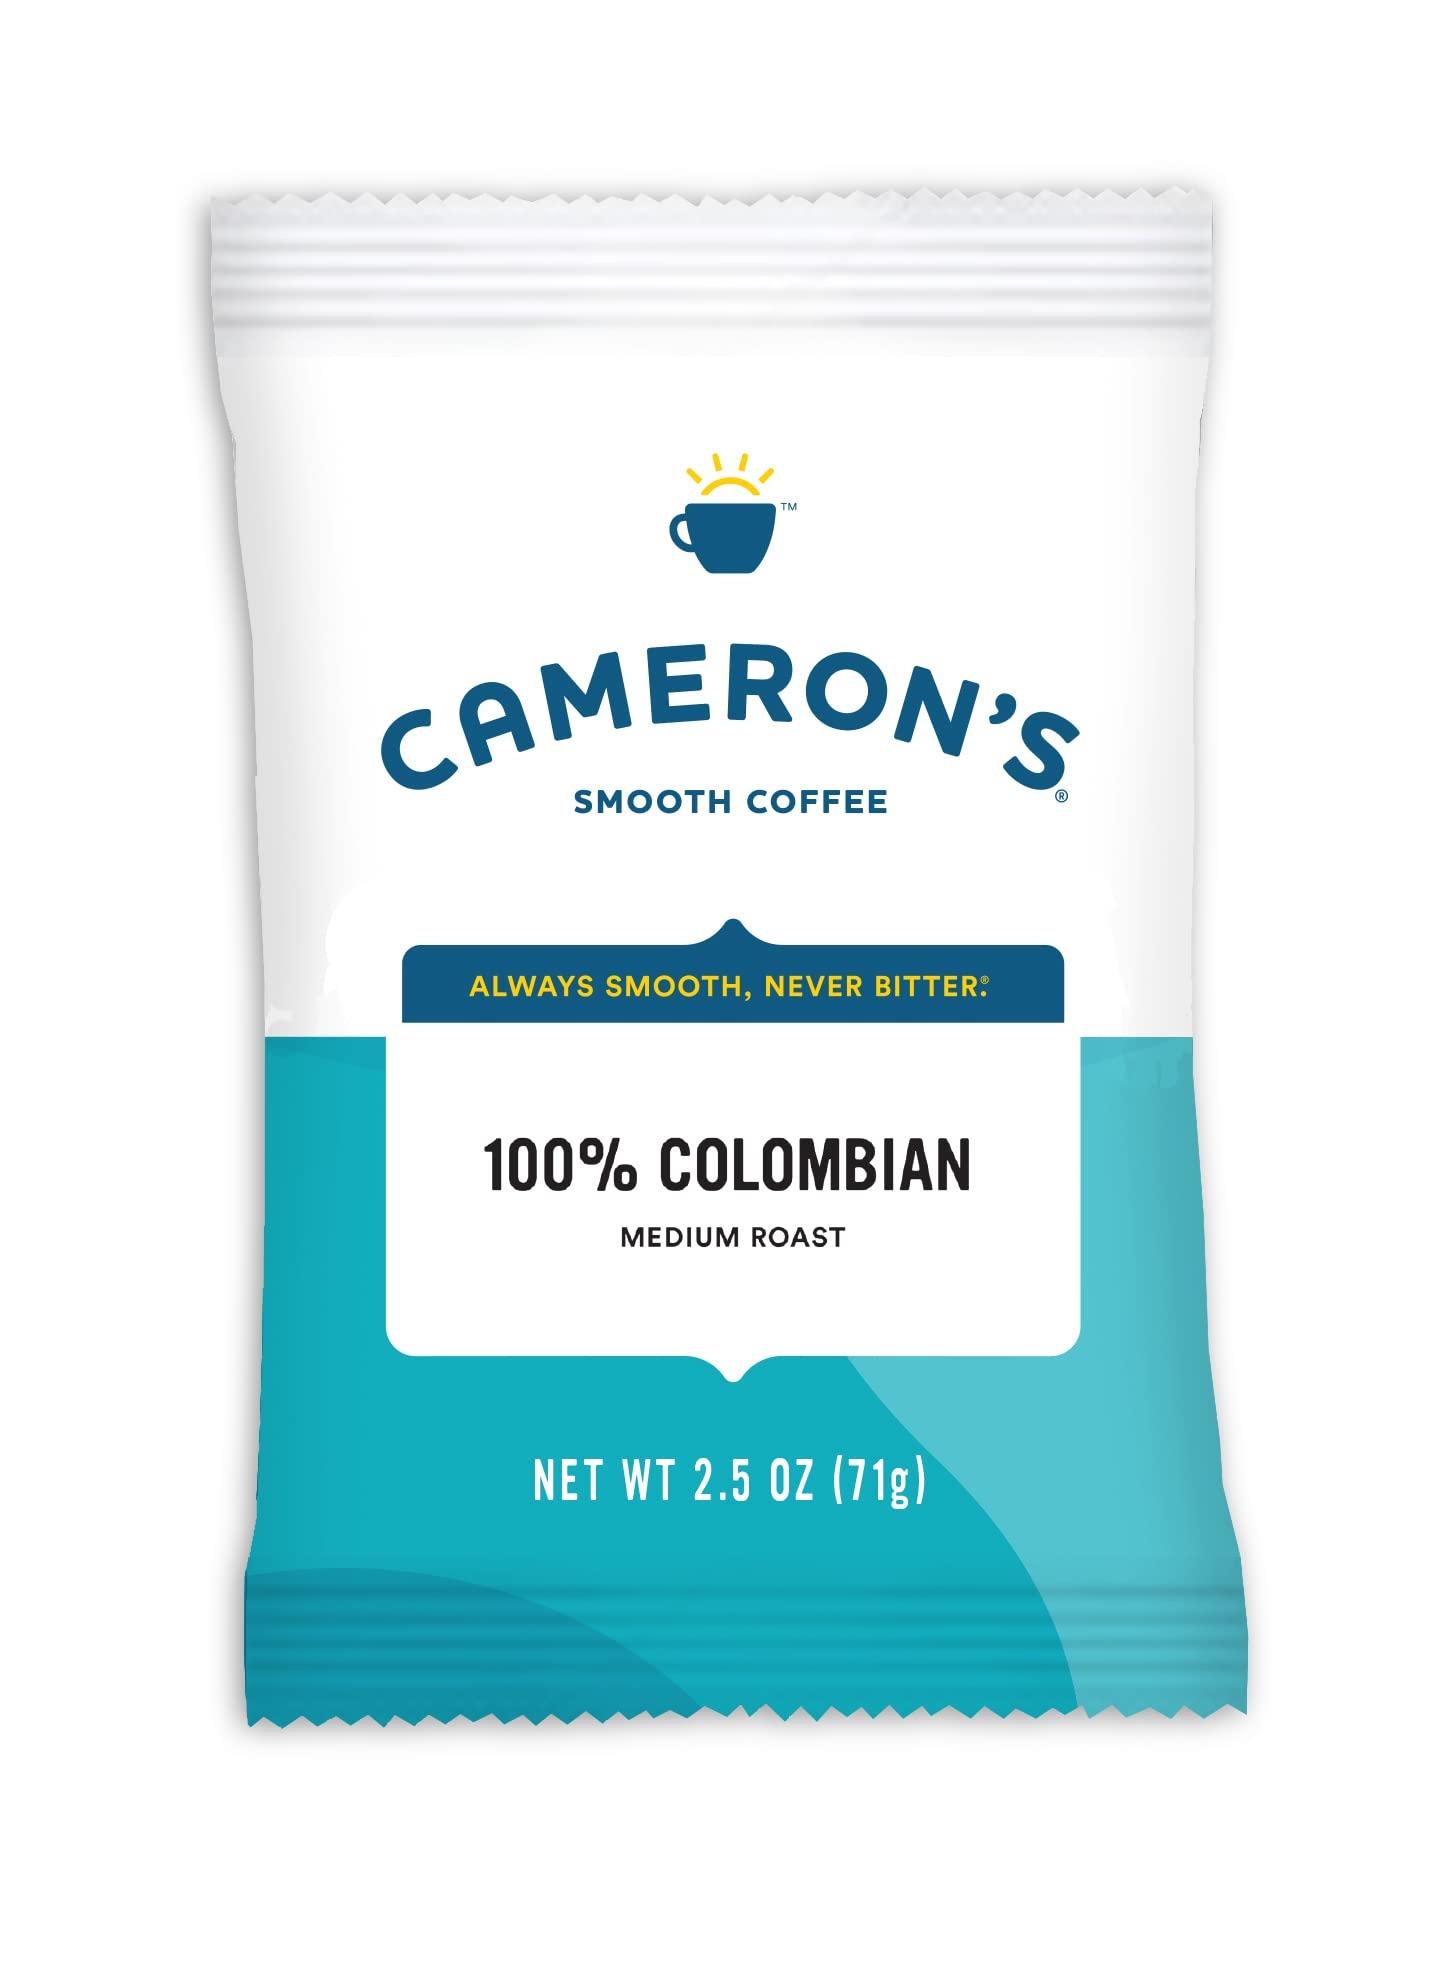
Item Name: Cameron's Coffee Roasted Ground Coffee Bags, 100% Colombian, 2.5-Ounce, (Pack of 42)
Bullet Point 1: RESPONSIBLY SOURCED: Cameron's is committed to 100% Responsibly Sourced Coffee from around the world
Bullet Point 2: ALWAYS SMOOTH, NEVER BITTER: (Pack of 42), 2.5 Ounce bags of Cameron's 100% Colombian. We craft Cameron's Coffee to be the smoothest, most flavorful coffee possible. Our coffee is sustainable, hand-crafted, and small-batch roasted.
Bullet Point 3: RICH AND FLAVORFUL: 100% Colombian beans roasted to perfection. With balanced flavor and a creamy finish, this is everything good coffee should be.
Bullet Point 4: POSITIVELY FOCUSED: From the farmers we choose to work with, to the actions we take to reduce waste (like reducing water consumption in the roasting process). Cameron’s Coffee is committed to doing the right thing. We're here to Make Every Day Brighter
Bullet Point 5: CAMERON'S PUTS QUALITY FIRST: We choose only specialty grade Arabica, Top 10% of beans in the world, giving you a craveable cup of coffee that's never over-roasted
Value: 105.0
Unit: Ounce

Price: 154.91